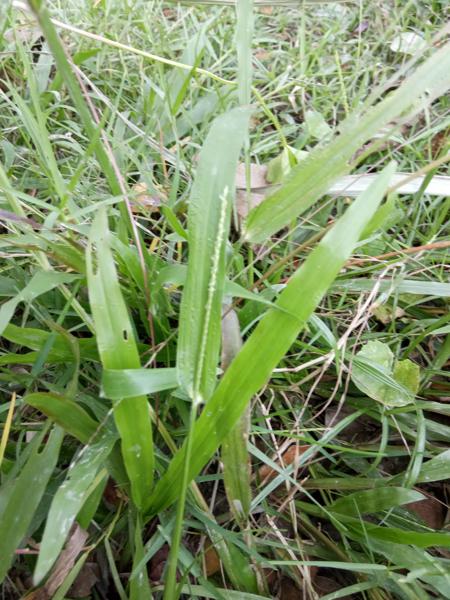
Weed species: Paspalum scrobiculatum